Haichang Road station

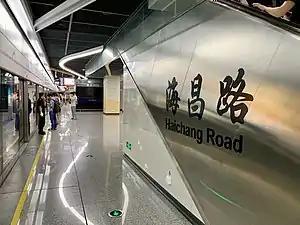

Haichang Road is a station on Line 1 and Line 18 of the Chengdu Metro in China.